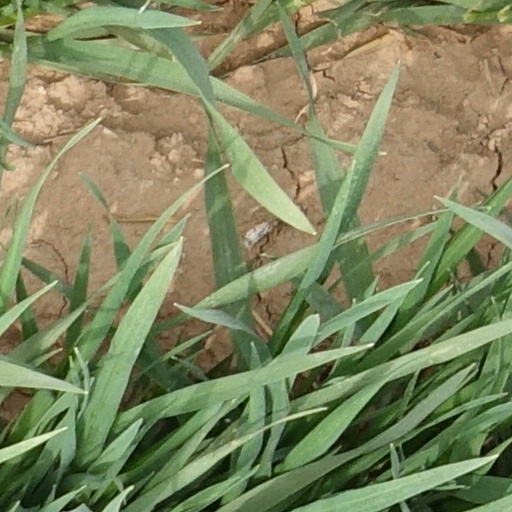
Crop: wheat